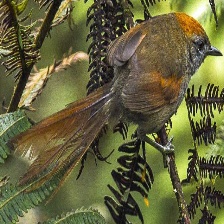
Species: AZARAS SPINETAIL
Scientific name: SYNALLAXIS AZARAE